Ardem Patapoutian

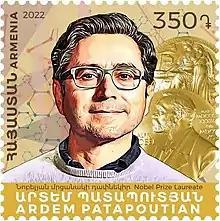
Patapoutian on a 2022 stamp of Armenia

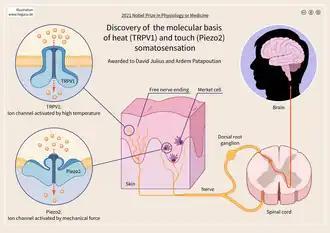
Nobel Prize in Physiology or Medicine 2021: Discovery of TRPV1 and PIEZO2

Patapoutian has an h-index of 68 according to Google Scholar, and of 63 according to Scopus. He has been a Fellow of the American Association for the Advancement of Science since 2016, a member of the National Academy of Sciences since 2017 and of the American Academy of Arts and Sciences since 2020.